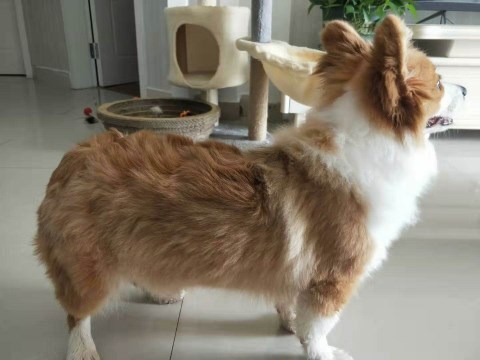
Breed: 2909-n000116-Cardigan